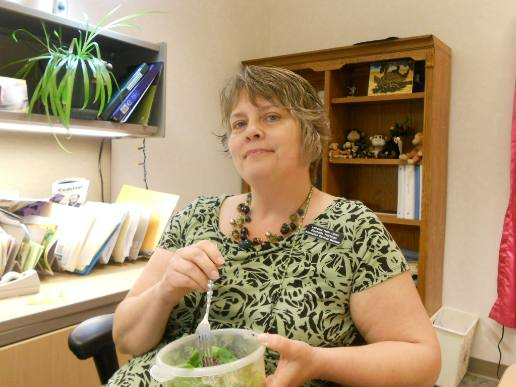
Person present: Yes